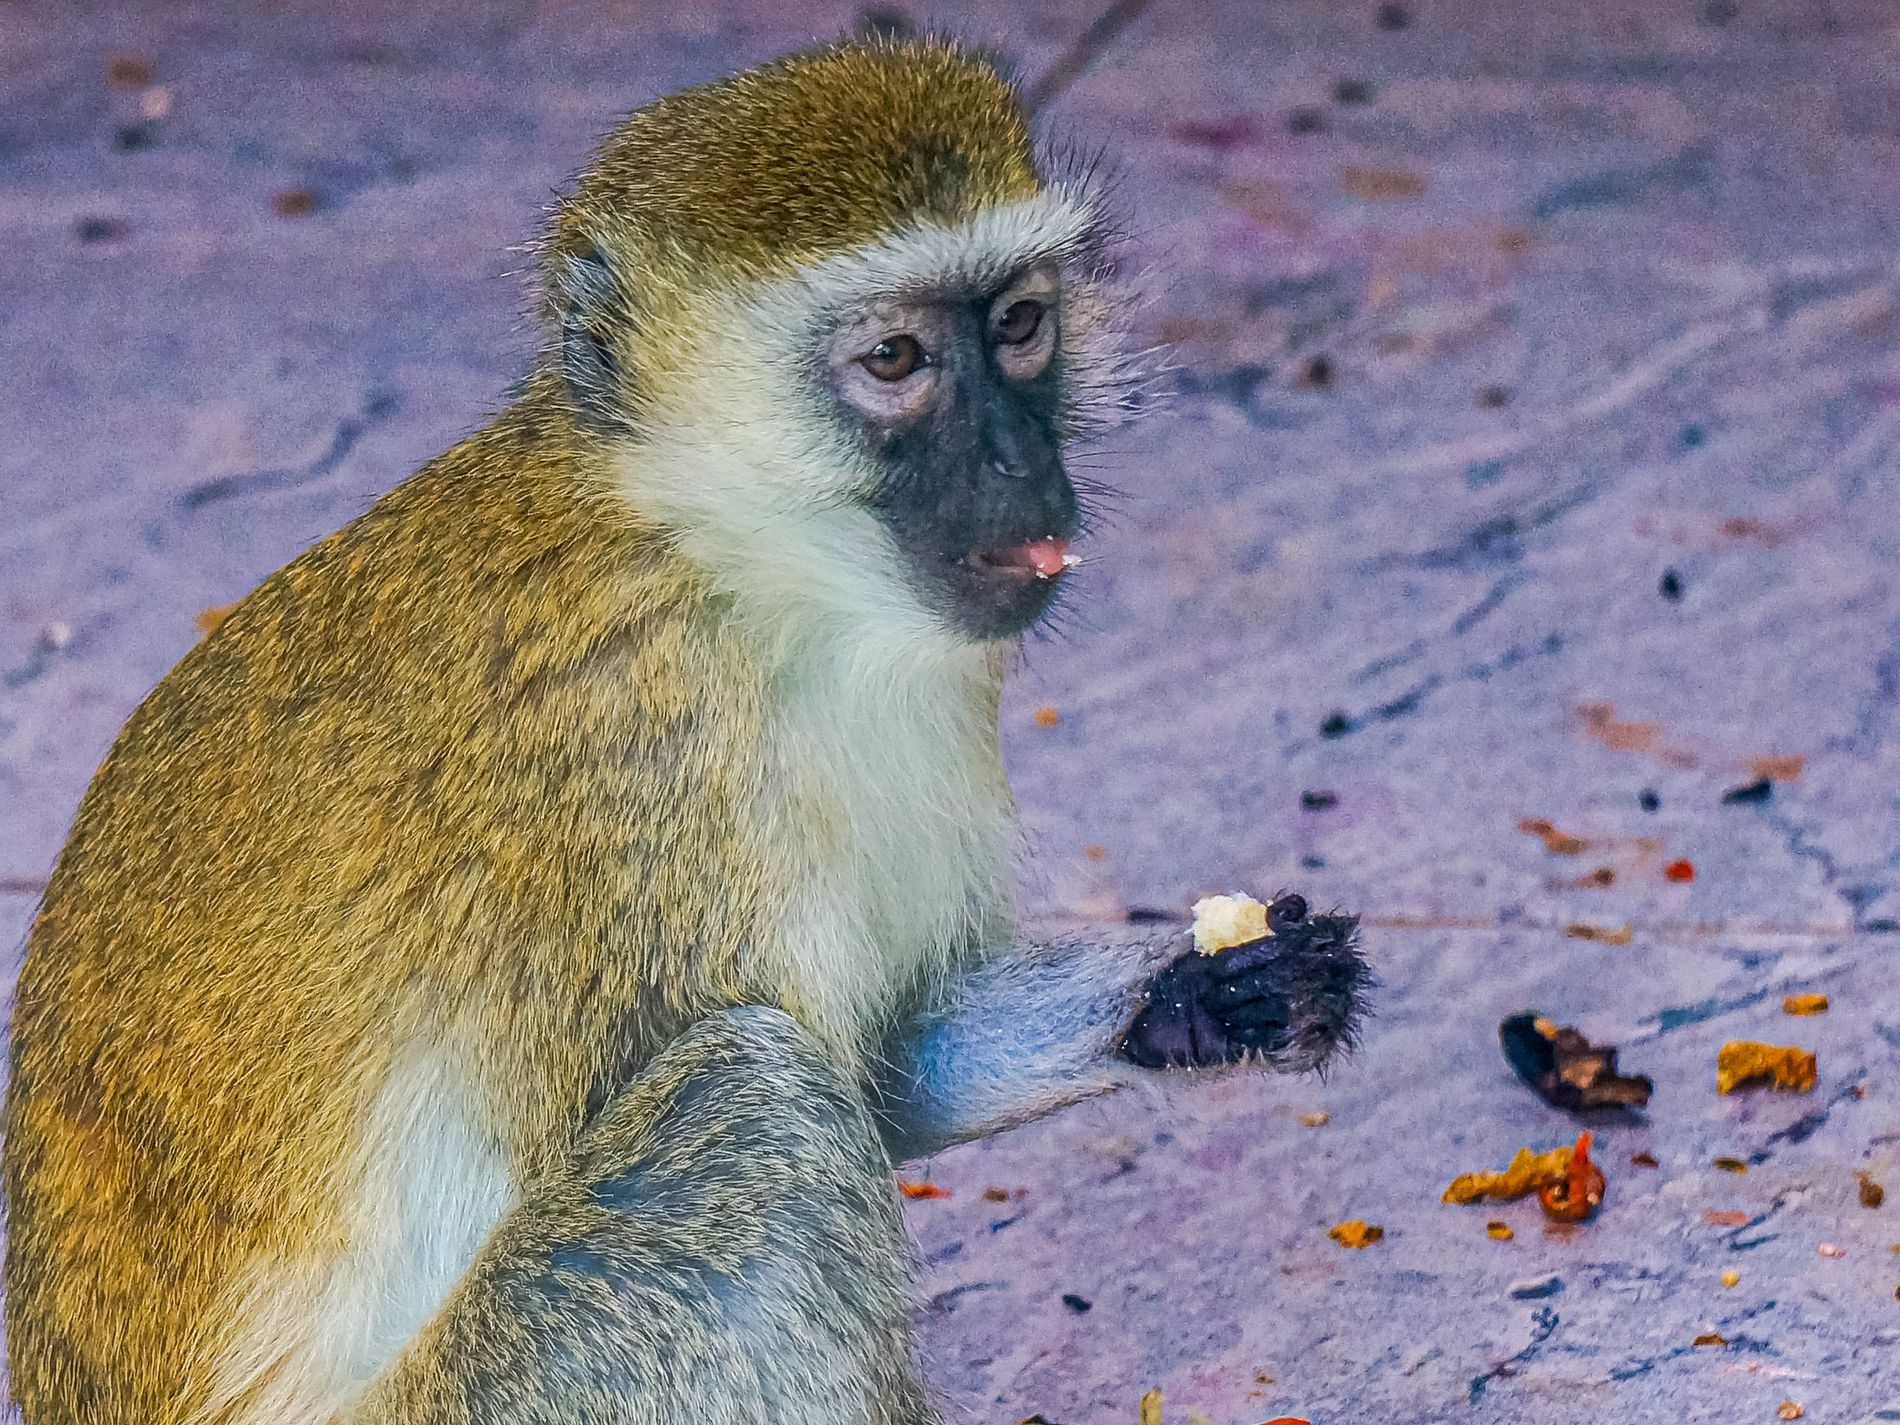
A Barbados Snacking
The image shows a shot taken of a monkey called Barbados snacking on some sort of fruit. The monkey has a distinctive yellow hair and black face.
The image shows a close-up shot taken of a Barbados. The monkey is feeding on some sort of fruit and giving no attention to the camera. The image is taken using flash light that all the small detail of the monkey are visible. The colors of the image are pale and unsaturated. The image evokes a sense of wilderness and innocence as the monkey is eating without giving attention to the surroundings.
Labels: Animal, Mammal, Monkey, Wildlife, Baboon, Barbados, Fruit, ground
Camera: SONY NEX-5N
Lens: E 55-210mm F4.5-6.3 OSS
Aperture: F6.3
Exposure: 1/125 sec
ISO: 1250
Focal length: 96